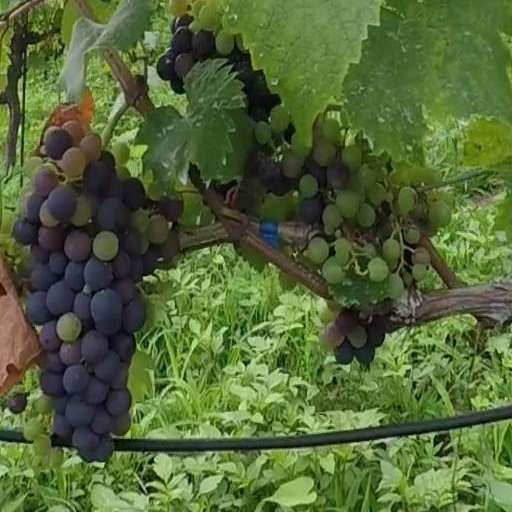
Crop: grape